Tobias Andersson (politician)

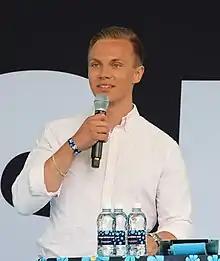
Andersson in July 2017

Tobias Joachim Friden Andersson (born 7 May 1996) is a Swedish politician. He has been a Member of the Riksdag since September 2018 for the Sweden Democrats party, representing the constituency of Västra Götaland County East.